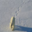
Label: bear